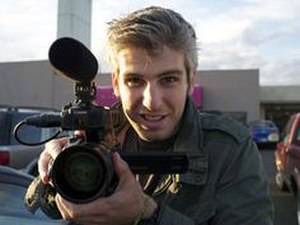
Max Joseph
"H. Maxwell ""Max"" Joseph er en amerikansk filminstruktør, manuskriptforfatter, producer, fotograf og tv-vært.